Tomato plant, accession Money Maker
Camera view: tilt-top (135 deg); turntable rotation: 60 degrees
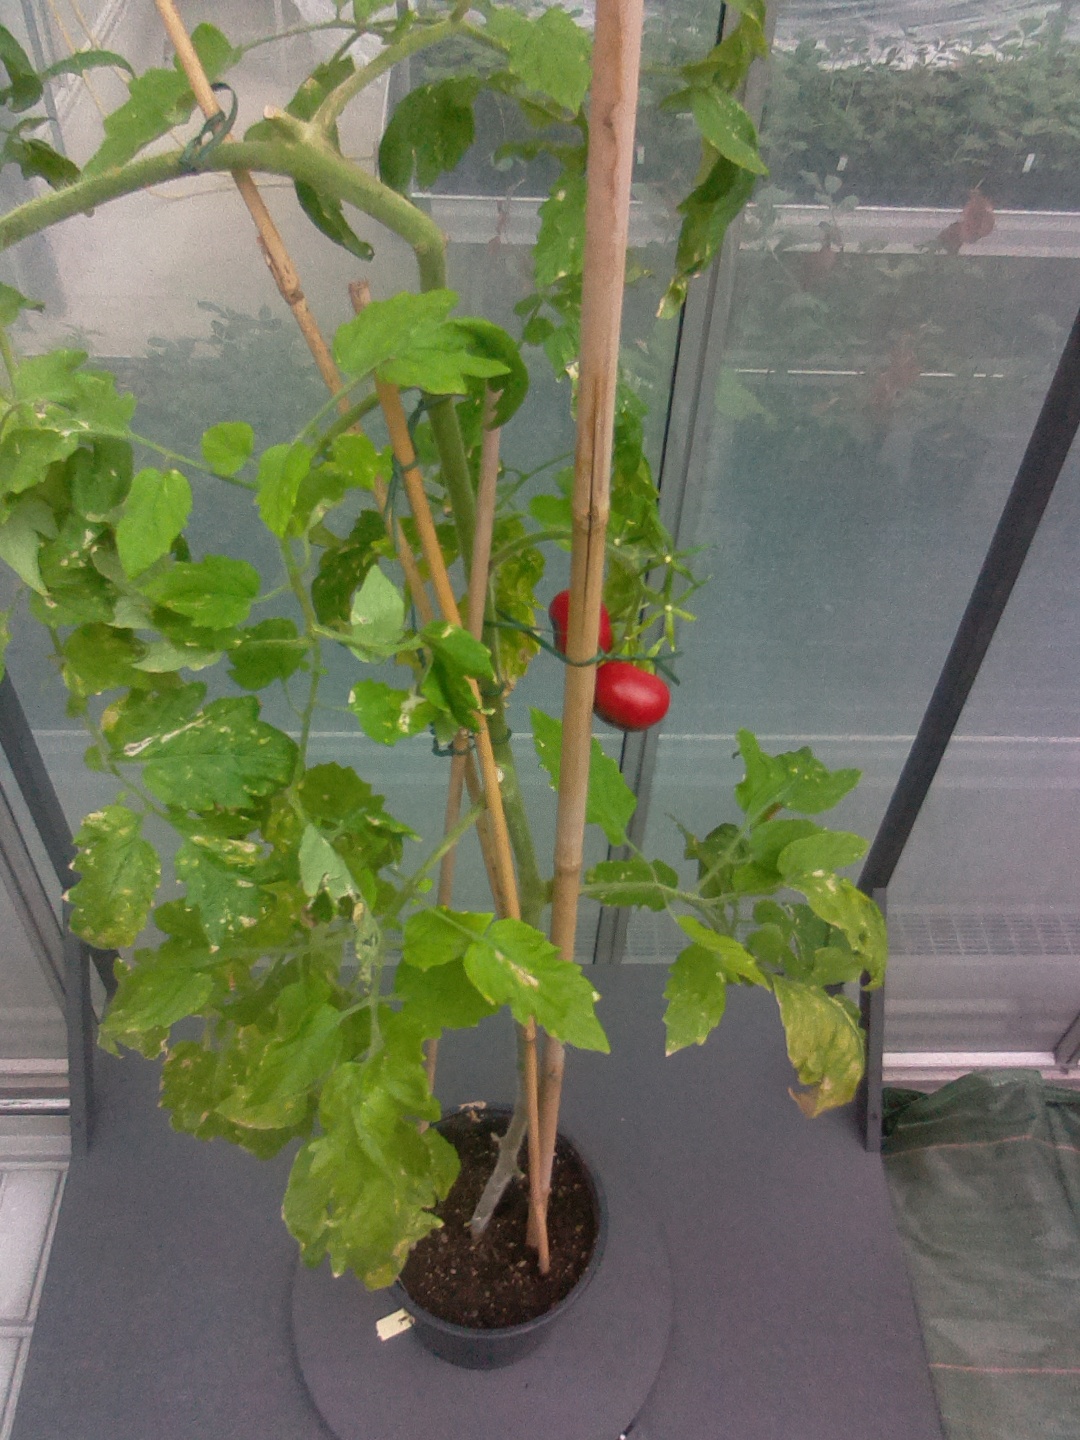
BBCH growth stage 83: 30%-40% of fruits show typical fully ripe color